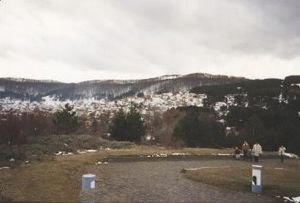
Kruševo
Kruševo i 1996
Kruševo er en lille unik by i Makedonien. Byen ligger på toppen af Bušavabjerget i en højde af 1250 meter over havets overflade, højt over den nærmeste by Prilep, som ligger 32 km herfra i Pelagonija-dalen. Dette er den højest beliggende by, ikke blot i Makedonien, men på hele Balkan-halvøen.